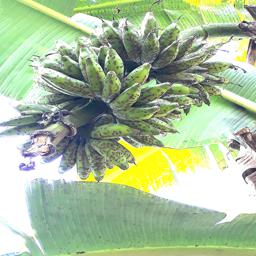
Label: BANANA FRUIT- SCARRING BEETLE